Subminor and supermajor

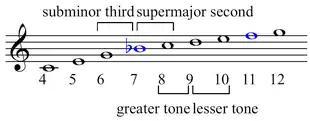
Origin of large and small seconds and thirds (including 7:6) in harmonic series.

In music, a subminor interval is an interval that is noticeably wider than a diminished interval but noticeably narrower than a minor interval. It is found in between a minor and diminished interval, thus making it below, or subminor to, the minor interval. A supermajor interval is a musical interval that is noticeably wider than a major interval but noticeably narrower than an augmented interval. It is found in between a major and augmented interval, thus making it above, or supermajor to, the major interval. The inversion of a supermajor interval is a subminor interval, and there are four major and four minor intervals, allowing for eight supermajor and subminor intervals, each with variants.